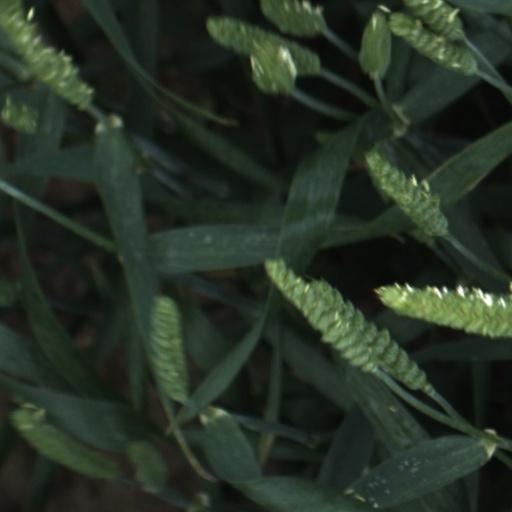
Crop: wheat